Commercial use of space

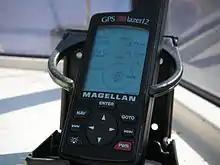
Magellan GPS receiver in a marine application

A satellite navigation or satnav system is a system that uses satellites to provide autonomous geo-spatial positioning. It allows small electronic receivers to determine their location (longitude, latitude, and altitude/elevation) to high precision (within a few centimeters to metres) using time signals transmitted along a line of sight by radio from satellites. The system can be used for providing position, navigation or for tracking the position of something fitted with a receiver (satellite tracking). The signals also allow the electronic receiver to calculate the current local time to high precision, which allows time synchronization. These uses are collectively known as Positioning, Navigation and Timing (PNT). Satnav systems operate independently of any telephonic or internet reception, though these technologies can enhance the usefulness of the positioning information generated.